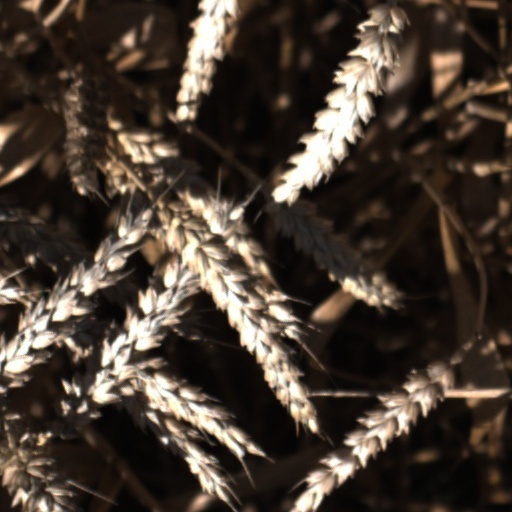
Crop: wheat